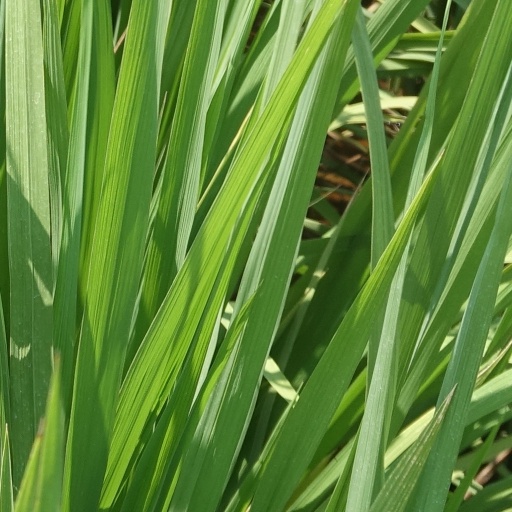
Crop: rice